Plain Township, Franklin County, Ohio

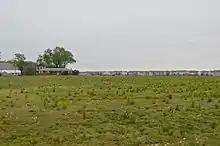
Fields along Schott Road

Statewide, other Plain Townships are located in Stark, Wayne, and Wood counties.